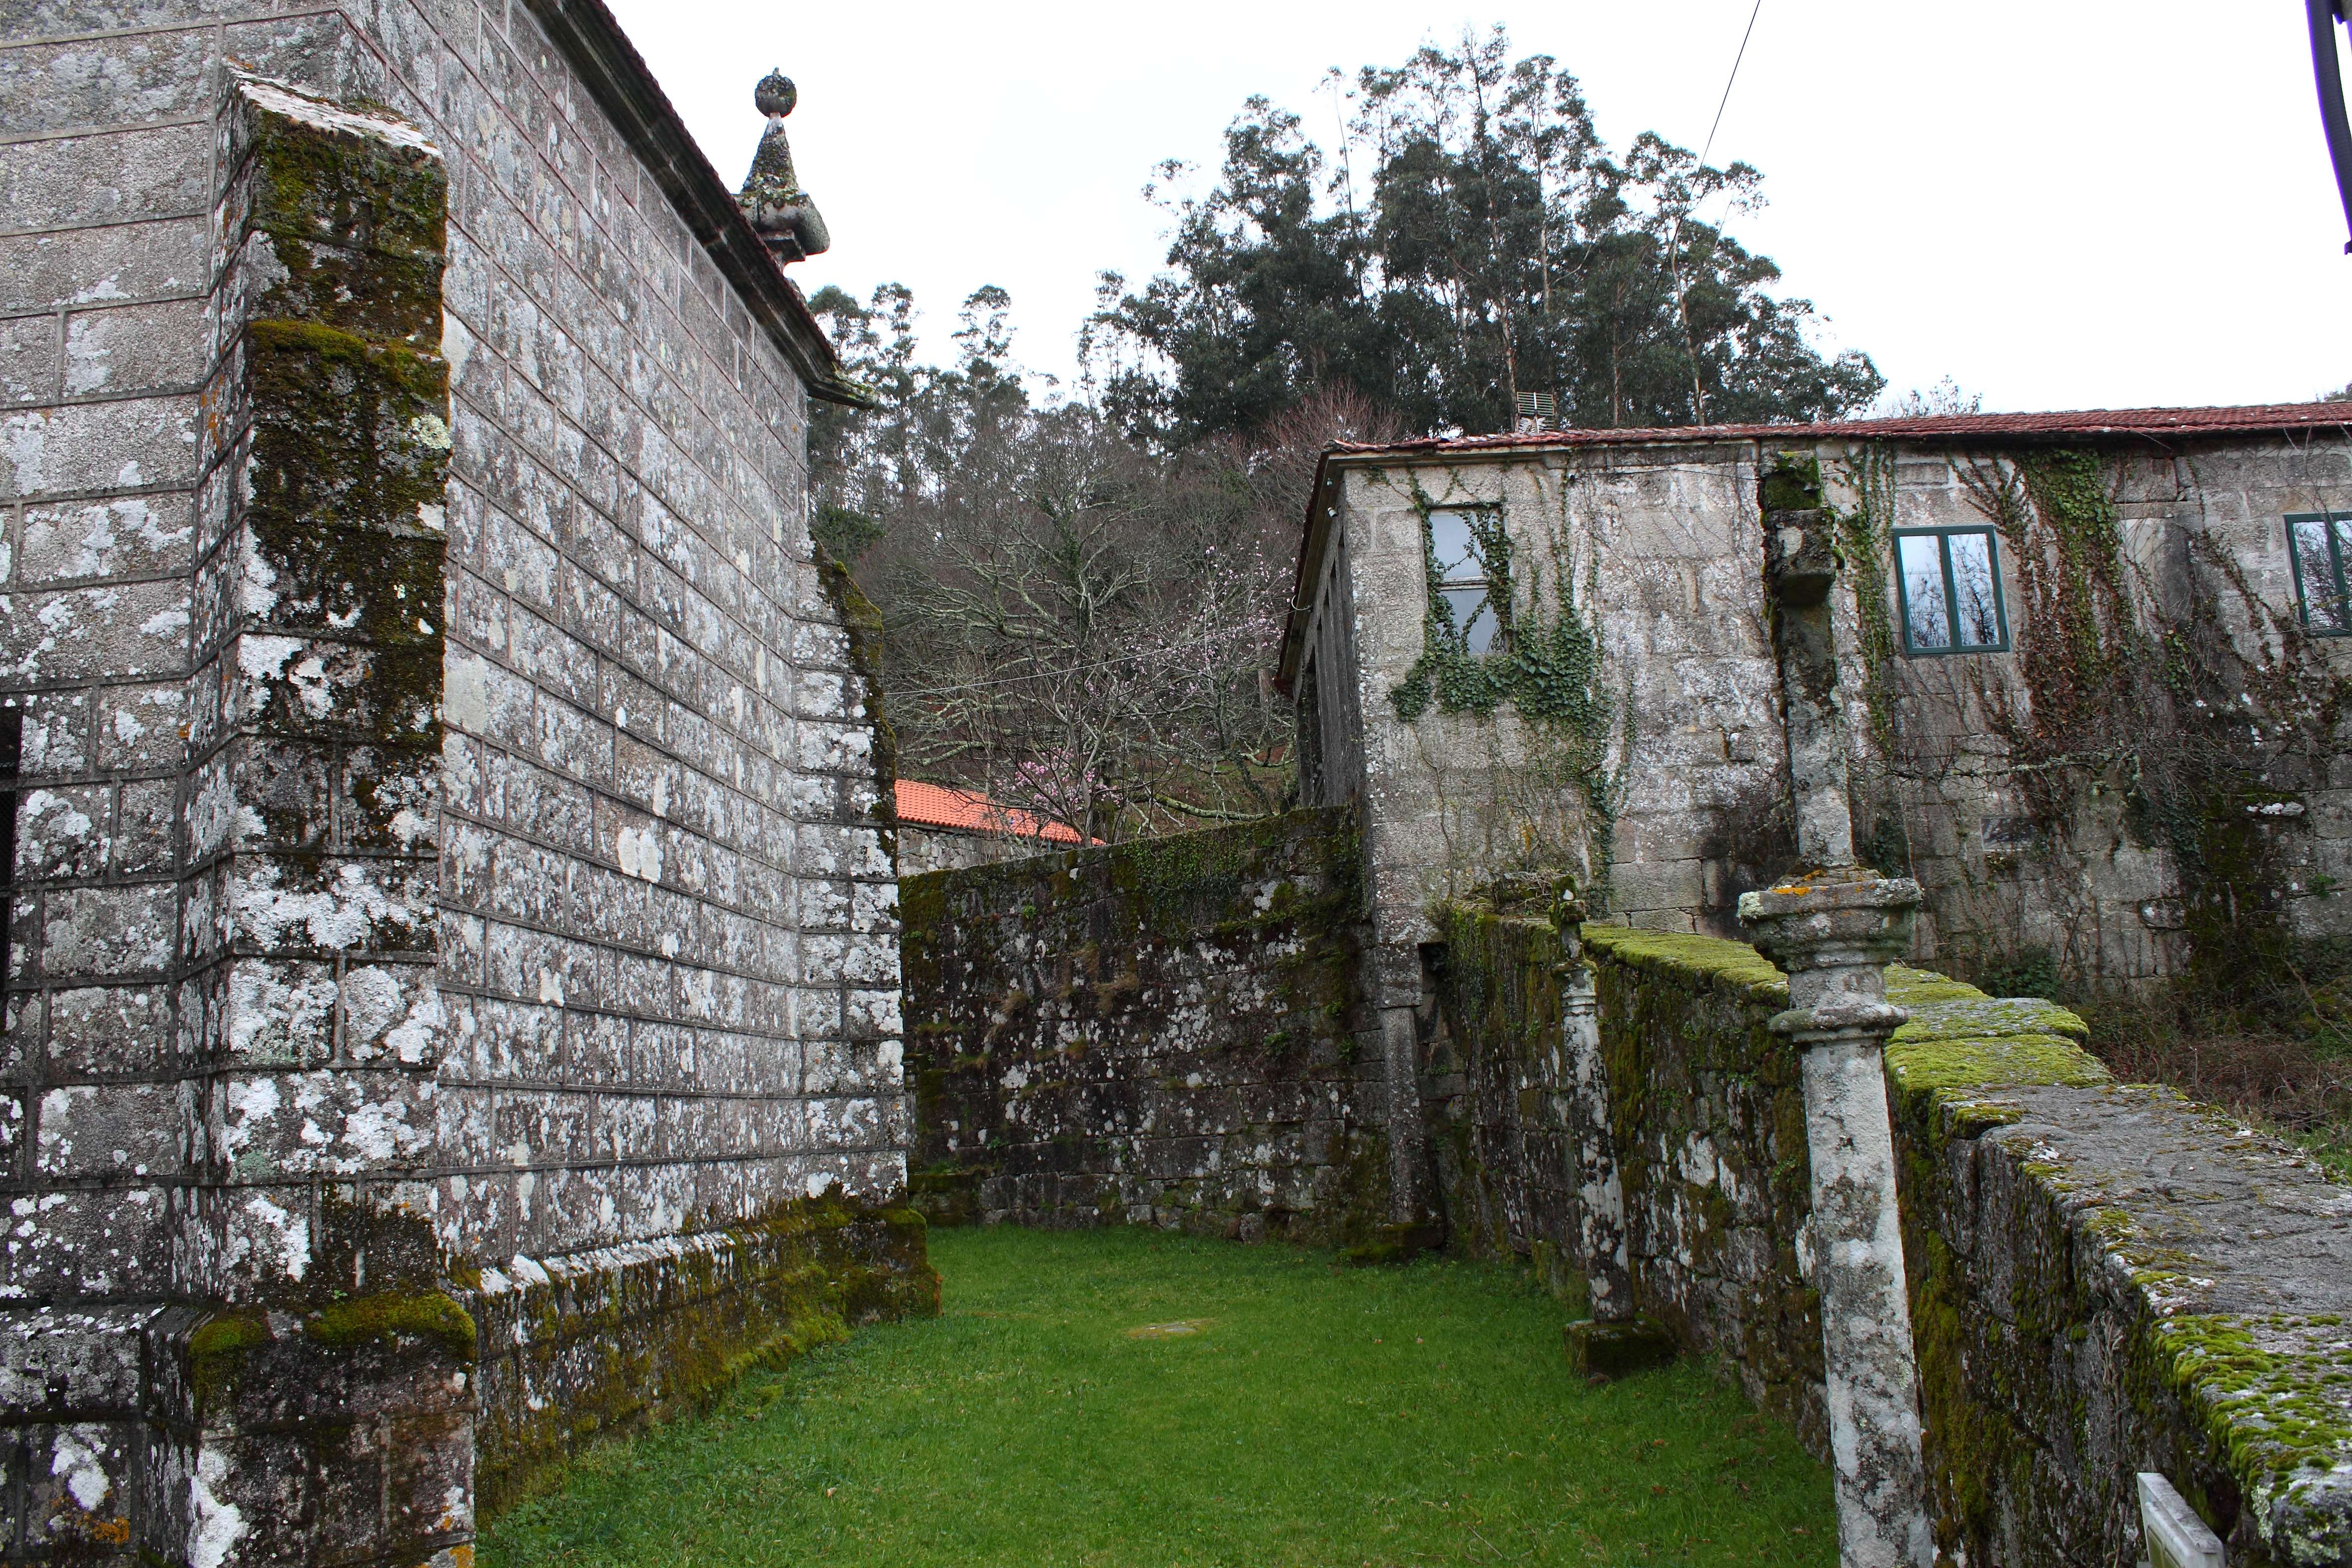
building, wall, village, cottage, property, ruins, galicia, pontevedra, estate, ggl1, canoneos500d, cotobade, ruralgalicia, loureiro, ofoxodolobo